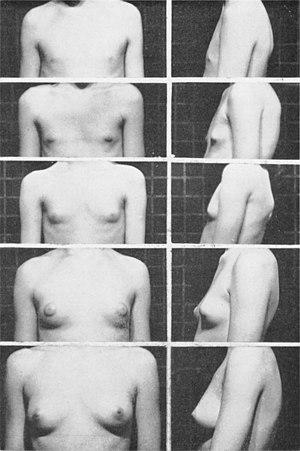
Cinq étapes de la Classification de Tanner - développement des seins
"Thélarche désigne le début du développement secondaire des seins chez la jeune fille, habituellement au début de la puberté. Son étymologie est grecque θηλή [tʰelḗ], ""mamelon"" et ἀρχή [arkʰḗ], ""début"".
Les seins sont les mamelles des femmes, organe pair contenant une glande mammaire qui sécrète du lait et permet l’allaitement des nouveau-nés et nourrissons.
La classification de Tanner, aussi appelé score, ou échelle de Tanner a été créé par James Mourilyan Tanner en 1962. Elle permet de coter l'avancement physiologique au cours de la puberté.
Les caractères sexuels secondaires sont les traits qui distinguent les individus des deux sexes d'une même espèce mais, à la différence des caractères sexuels primaires que sont les organes sexuels, ils ne participent pas directement au système reproducteur. Les principales théories évolutionnistes pour expliquer l'apparition de tels organes reposent sur l'idée que les caractères sexuels secondaires sont l'objet d'une pression de sélection sexuelle intra-sexe : lors de la parade nuptiale, les individus d'un même sexe sont en compétition pour s'accoupler avec un individu du sexe opposé, celui qui prend l'avantage sur ses rivaux est celui qui présente les caractères sexuels secondaires les plus attractifs pour le partenaire ou qui lui permettent de s'imposer sur ses rivaux. Cela explique notamment pourquoi ces caractères apparaissent en général au moment de la maturité sexuelle.